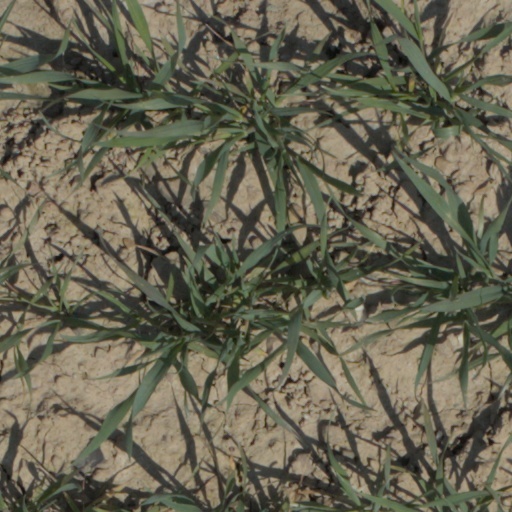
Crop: wheat